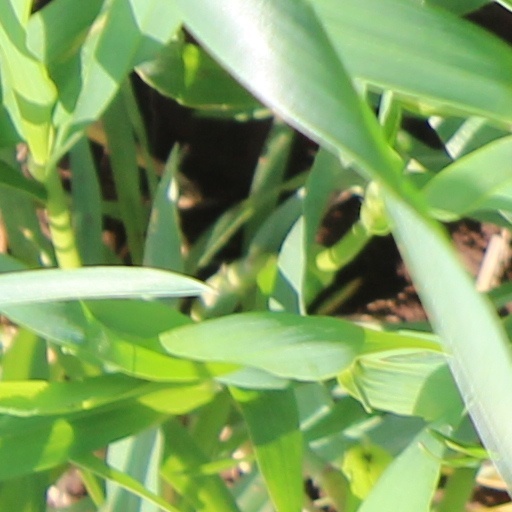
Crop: wheat